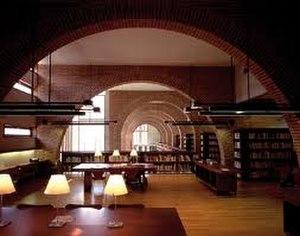
Le 1er étage
La bibliothèque Abbé-Grégoire est une bibliothèque municipale située à Blois, en France. Elle a été inaugurée le 21 septembre 1997. Elle est aujourd'hui le principal espace culturel de la Communauté d'agglomération de Blois « Agglopolys ».